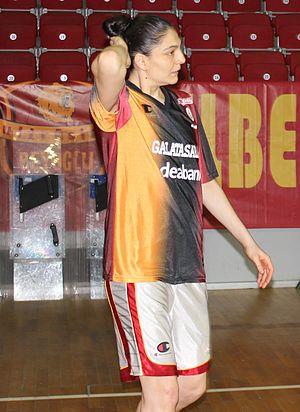
Nevriye Yılmaz, née le 16 juin 1980 à Plovdiv en Bulgarie, est une joueuse turque et bulgare de basket-ball, évoluant au poste de pivot. Elle joue en équipe nationale turque.